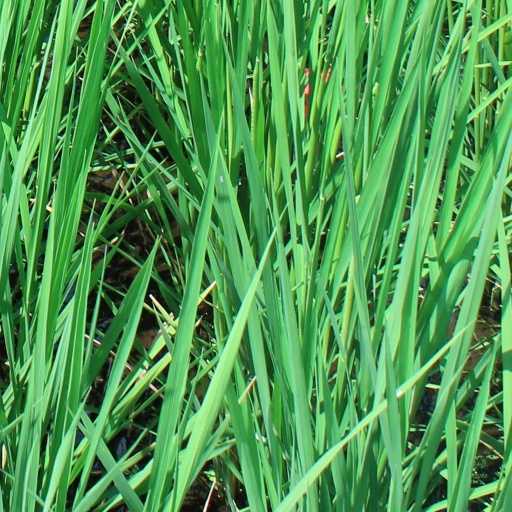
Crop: rice